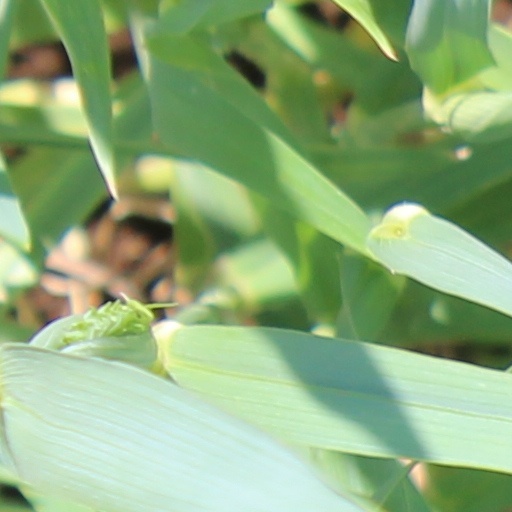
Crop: wheat